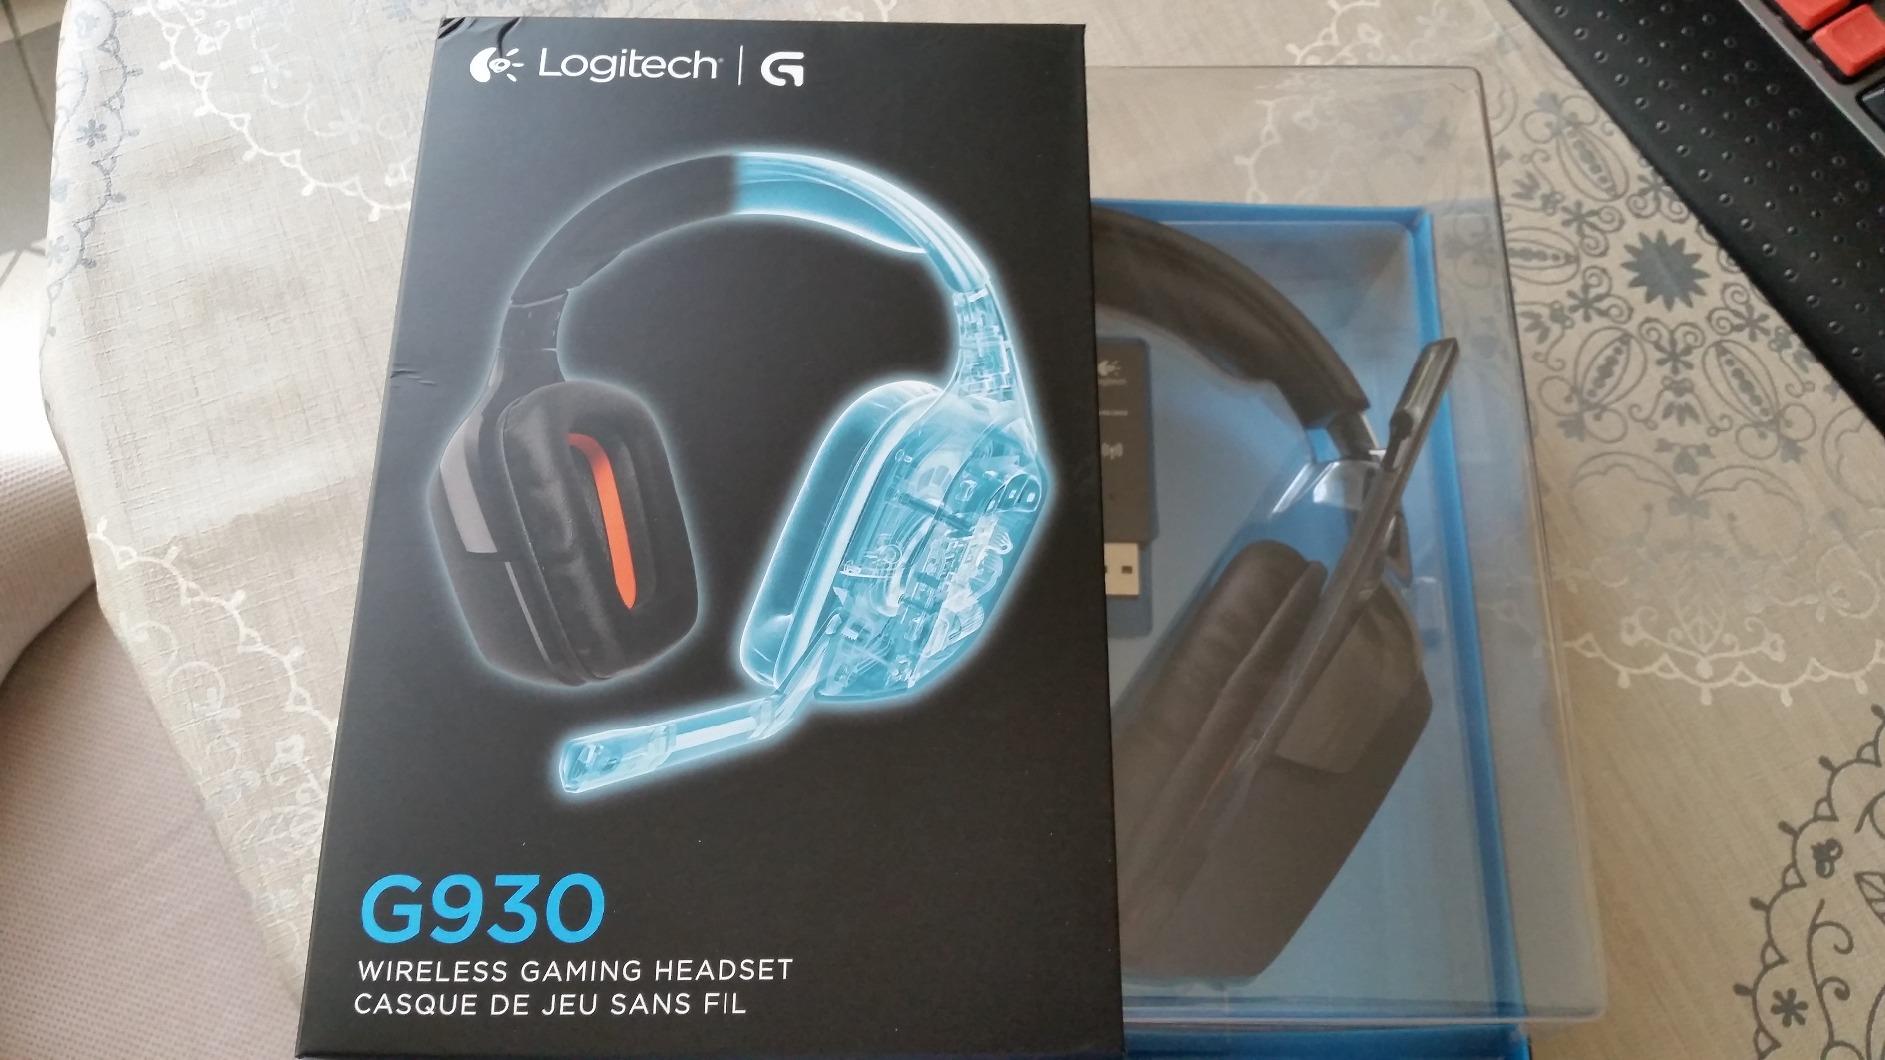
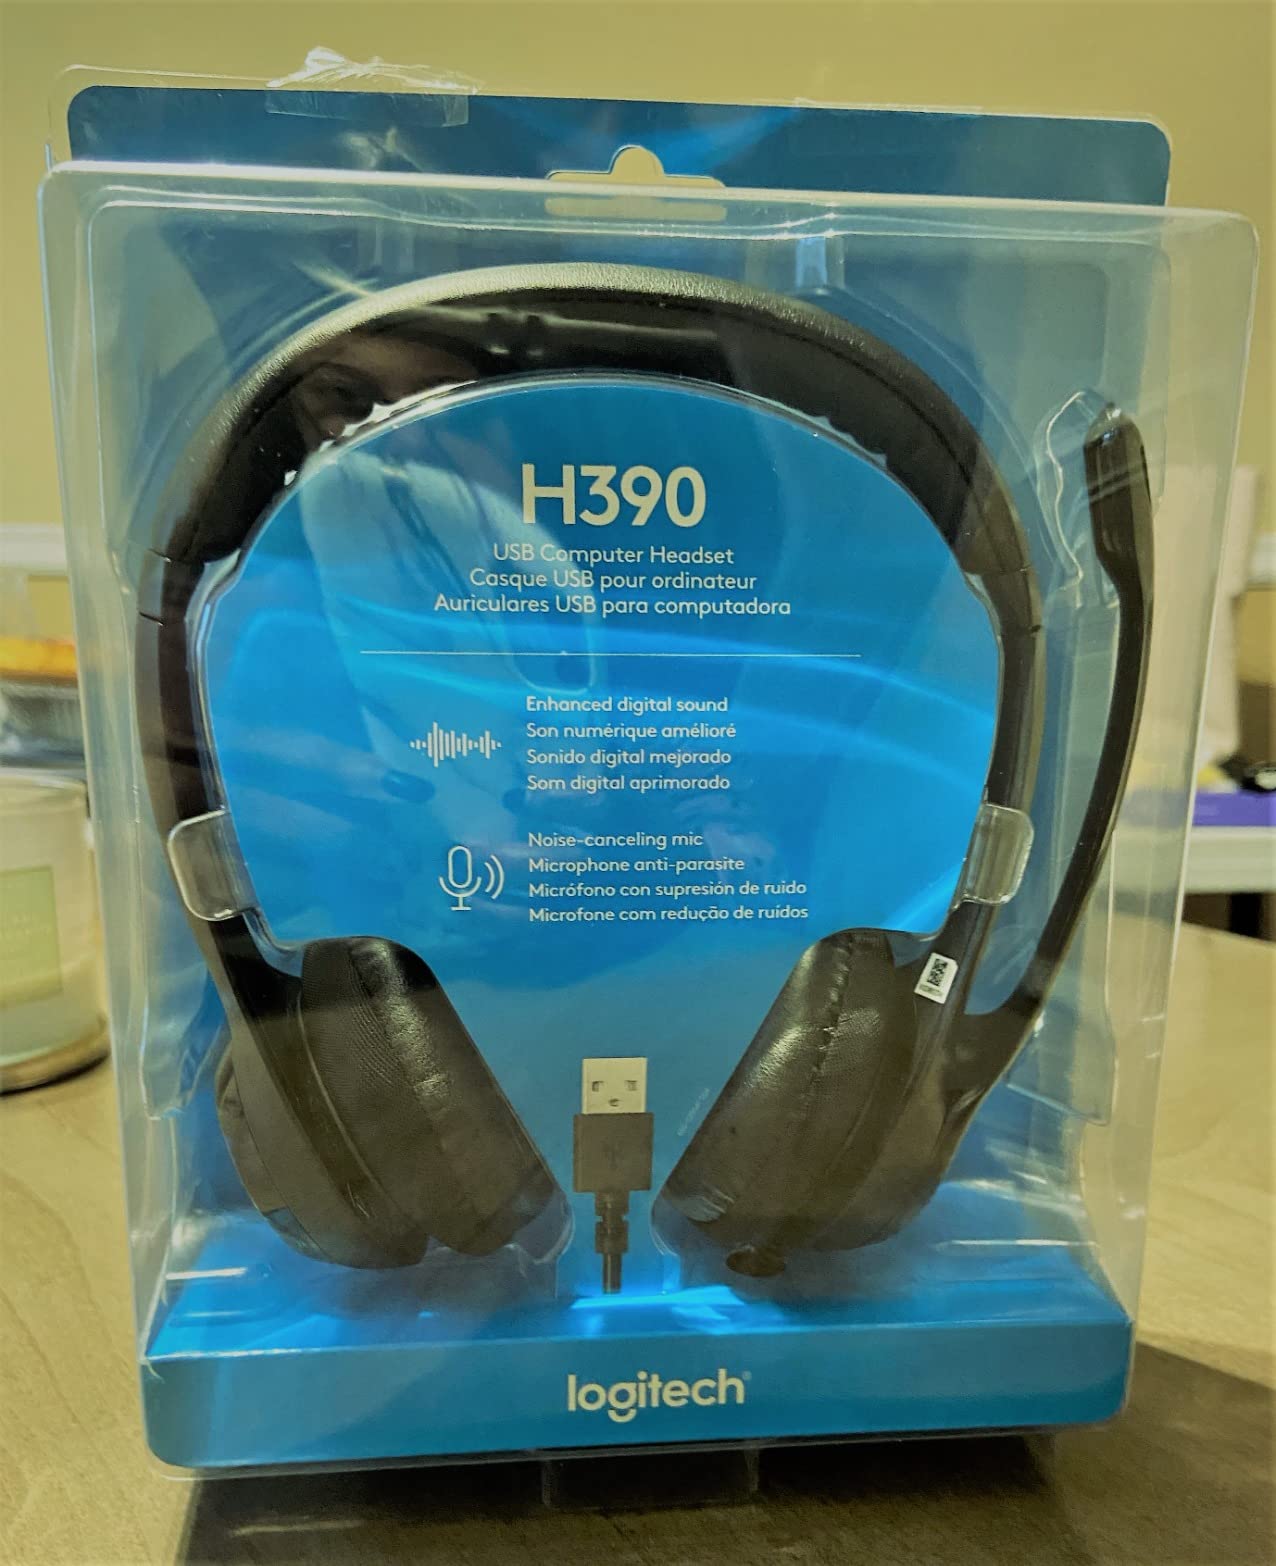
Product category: headphones
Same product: no